Noreán Formation

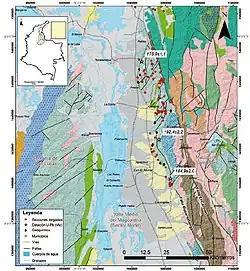
Geologic map of the northern VMM and Santander Massif with the Noreán Formation in light purple. U-Pb dating sites with associated ages are indicated.

The age of the Noreán Formation has been established using potassium-argon (K-Ar), rubidium-strontium (Rb-Sr), and uranium-lead dating (U-Pb). The first method gave an age range of 194 ± 6 Ma, the Rb-Sr dating method provided a range of 161 ± 27 Ma and U-Pb dating of zircons resulted in ages of 201.6 ± 3.6 and 196.1 ± 4.4. Refined dating of the formation performed in 2019 by Correa Martínez et al. concluded an age range between 192.4 ± 2.2 and 175.9 ± 1.1 Ma, spanning most of the Early Jurassic, from Sinemurian to Toarcian. The Noreán Formation was intruded by the San Lucas Granitoid in the Middle Jurassic, dated at 166.9 ± 6 Ma. A 2020 thermochronological study concluded that the Jurassic volcanic rocks covering the Santander Massif were exhumed during the latest Cretaceous to early Paleocene.